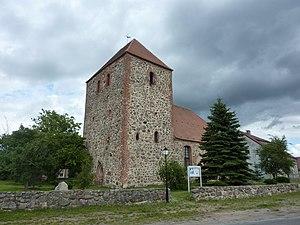
Église de Schweinrich, commune de Wittstock/Dosse, arrondissement Prignitz-de-l'Est-Ruppin, état fédéral de Brandebourg, Allemagne